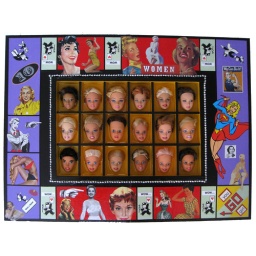
Altered Junior Monopoly Game. with wooden box inside. Heads are set in epoxy.